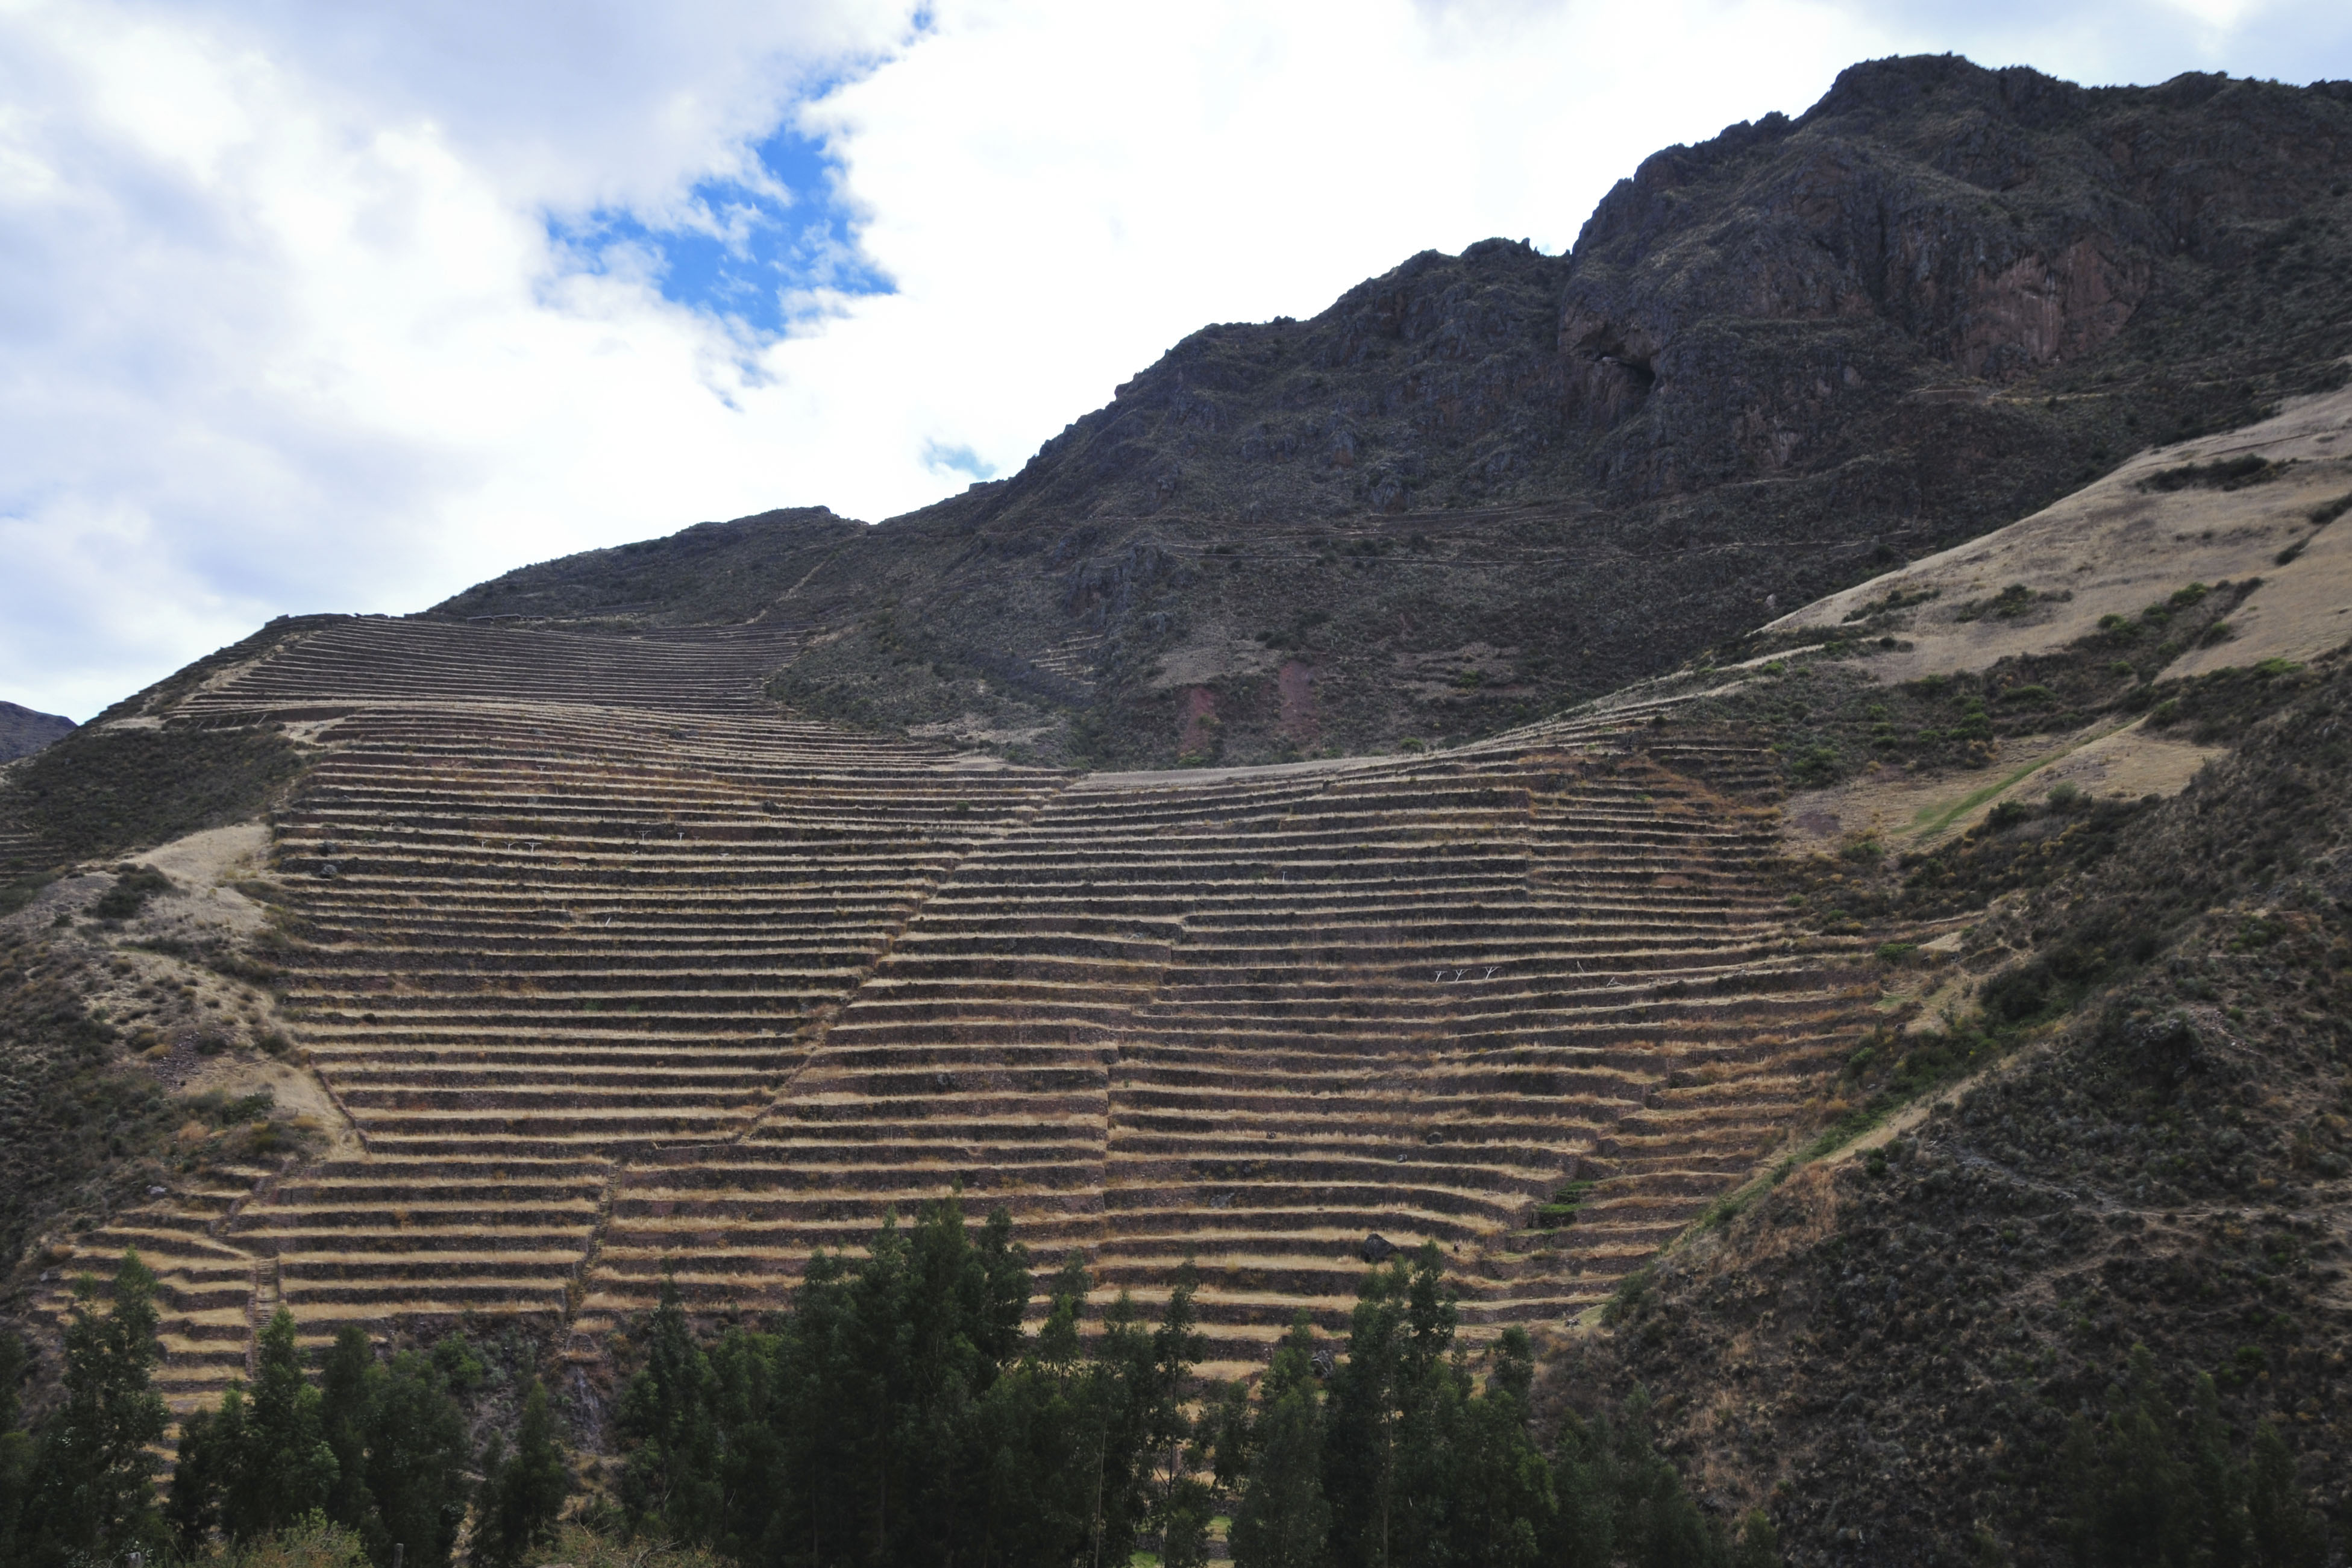
landscape, mountain, hill, valley, mountain range, nikon, peru, geology, badlands, plateau, wadi, d300, landform, geographical feature, mountainous landforms